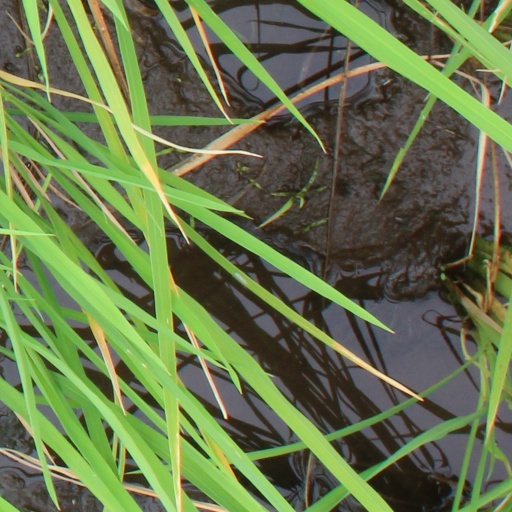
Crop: rice